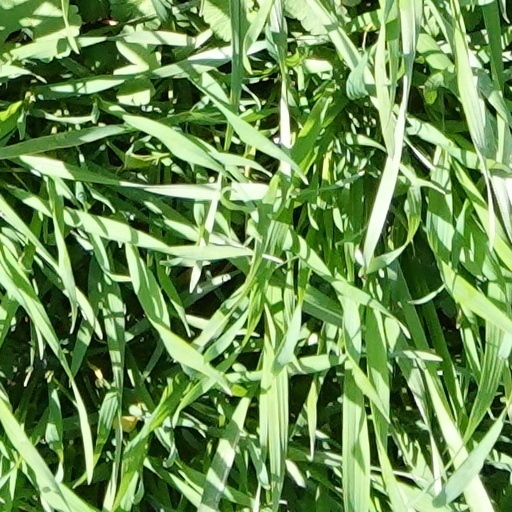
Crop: wheat